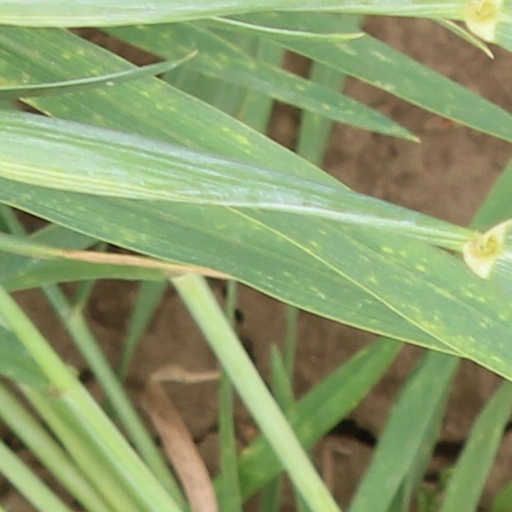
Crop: wheat